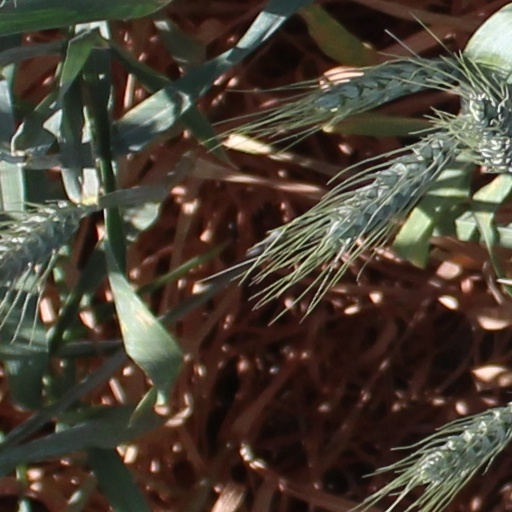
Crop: wheat